Joseph Smith Papyri

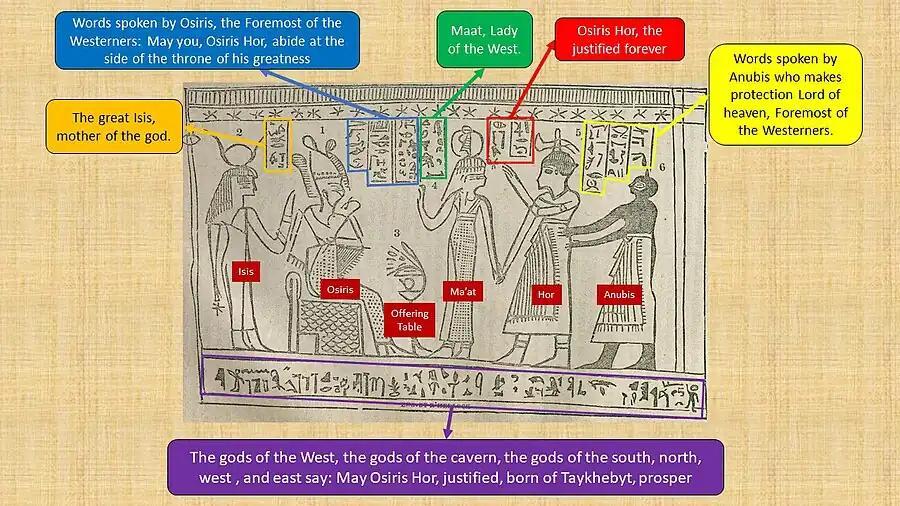
Translation of Book of Abraham Facsimile #3. The translation was done by Michael Rhodes, a member of the Church of Jesus Christ of Latter-day Saints.

The culminating vignette, also known as facsimile #3, is the presentation of Hor to the Egyptian god of death and rebirth Osiris (seated), and his wife Isis (standing) after having been judged worthy to continue existence. Hor is adorned in Egyptian festival attire with a cone of perfumed grease and a lotus flower on his head. He is escorted by the goddess of justice Ma'at, and guide of the dead Anubis. At the top of the scene is a row of stars, representing the sky. The presentation of the deceased to Osiris is a common scene in Egyptian funerary literature, and has its antecedent in of the earlier Book of the Dead.